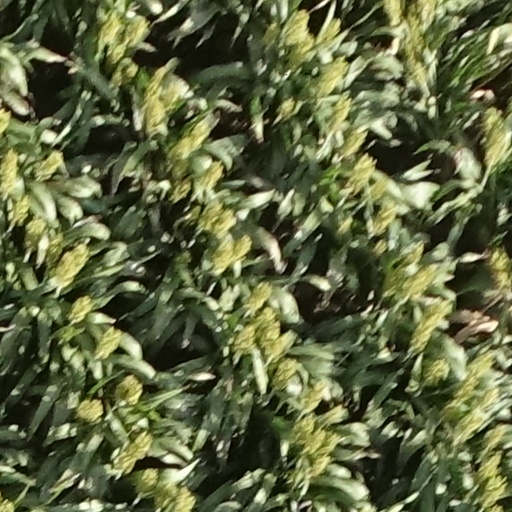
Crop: sorghum